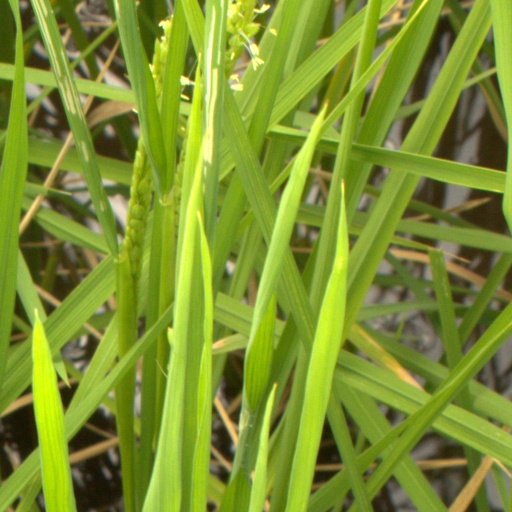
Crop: rice